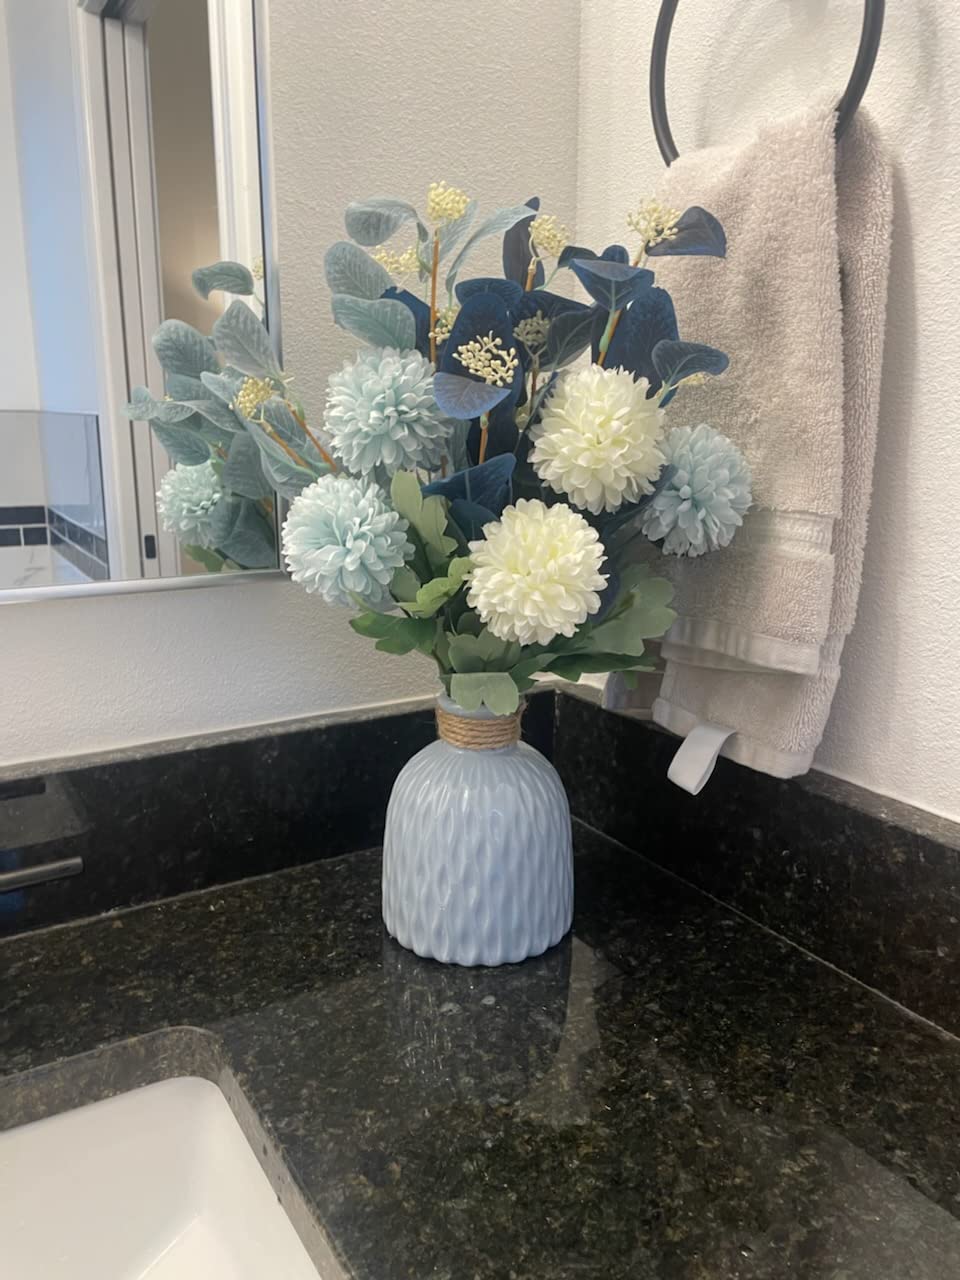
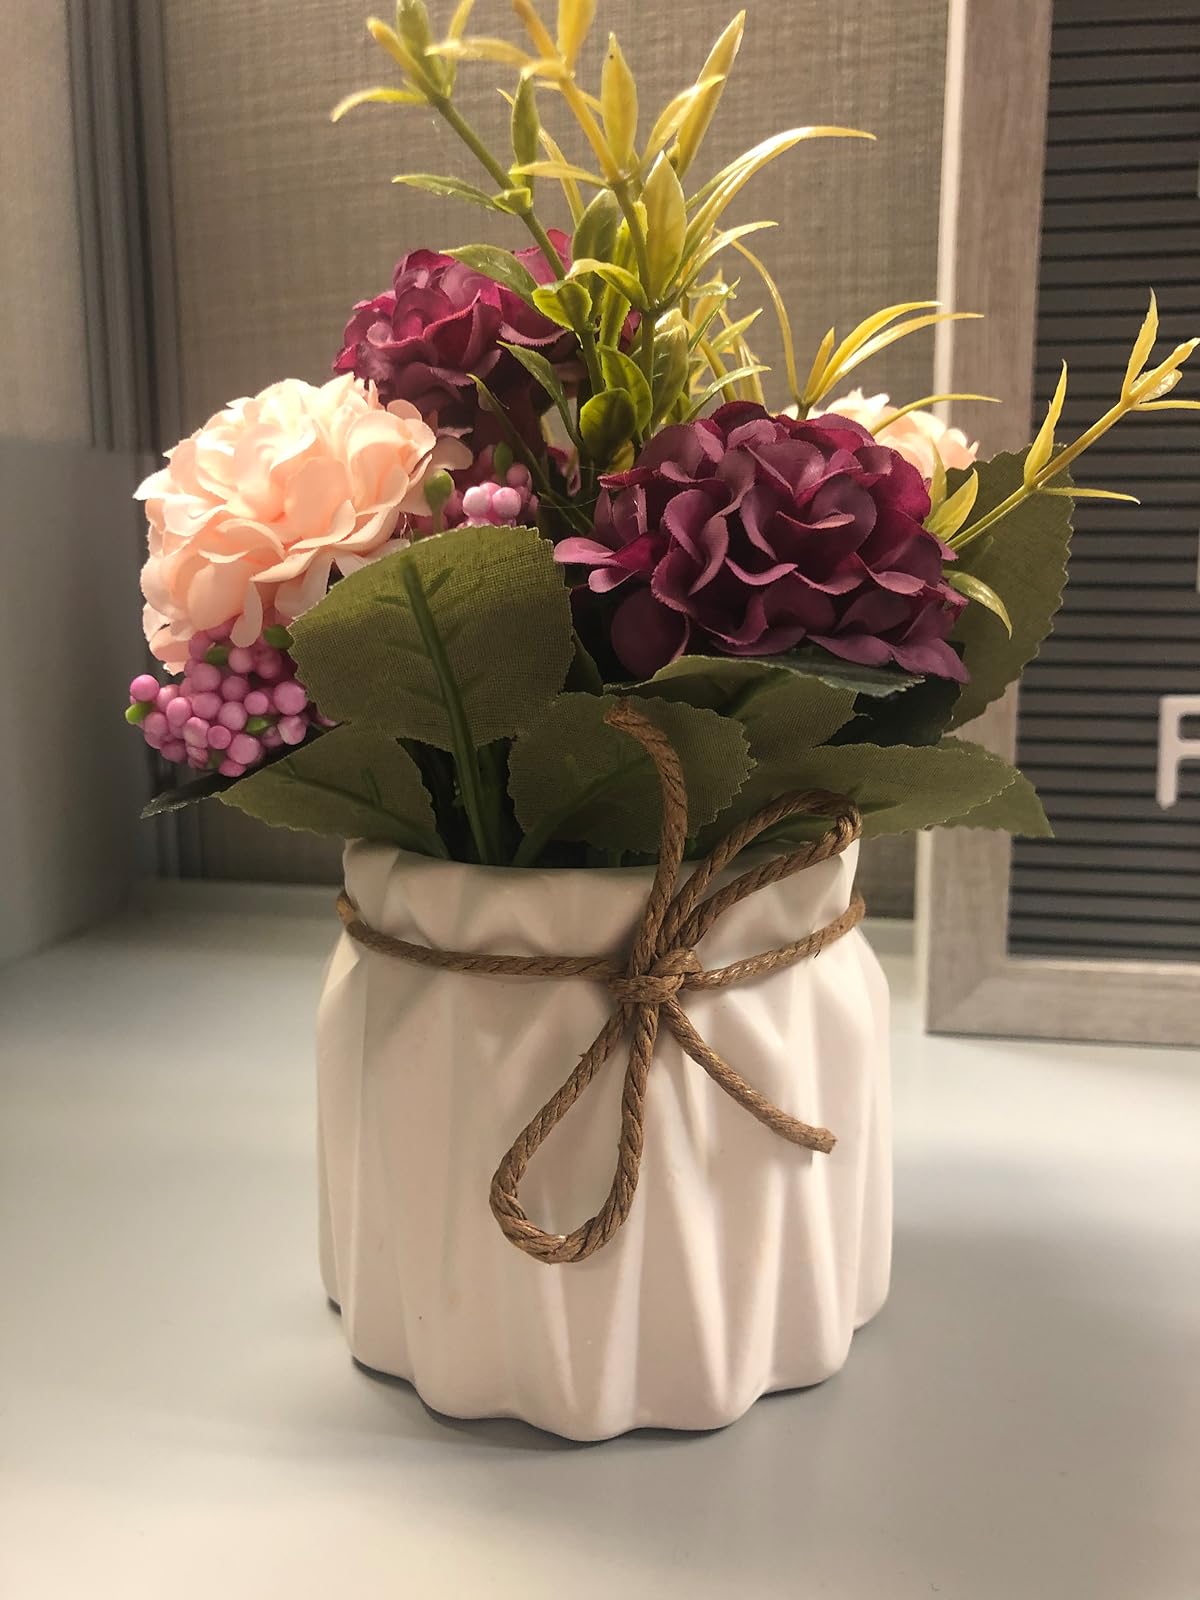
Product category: vase
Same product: no